Kudzanai Chiurai

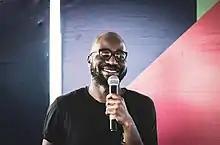
Chiurai in 2018

Kudzanai Chiurai (born 1981) is a Zimbabwean artist and activist. His repertoire of art combines the use of mixed media which involves the use of paintings, drawings, videos and photographs to address and tackle social, political and cultural issues in Zimbabwe.